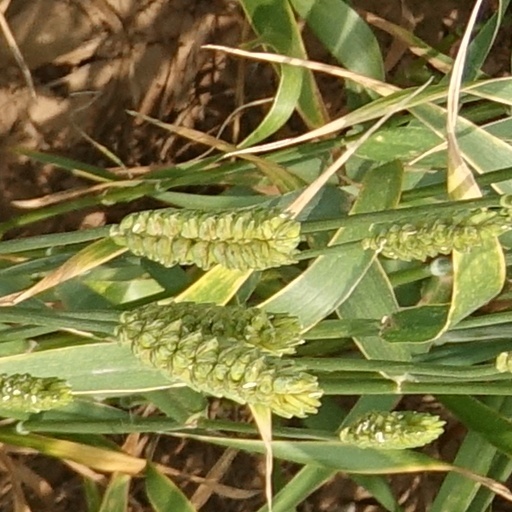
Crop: wheat